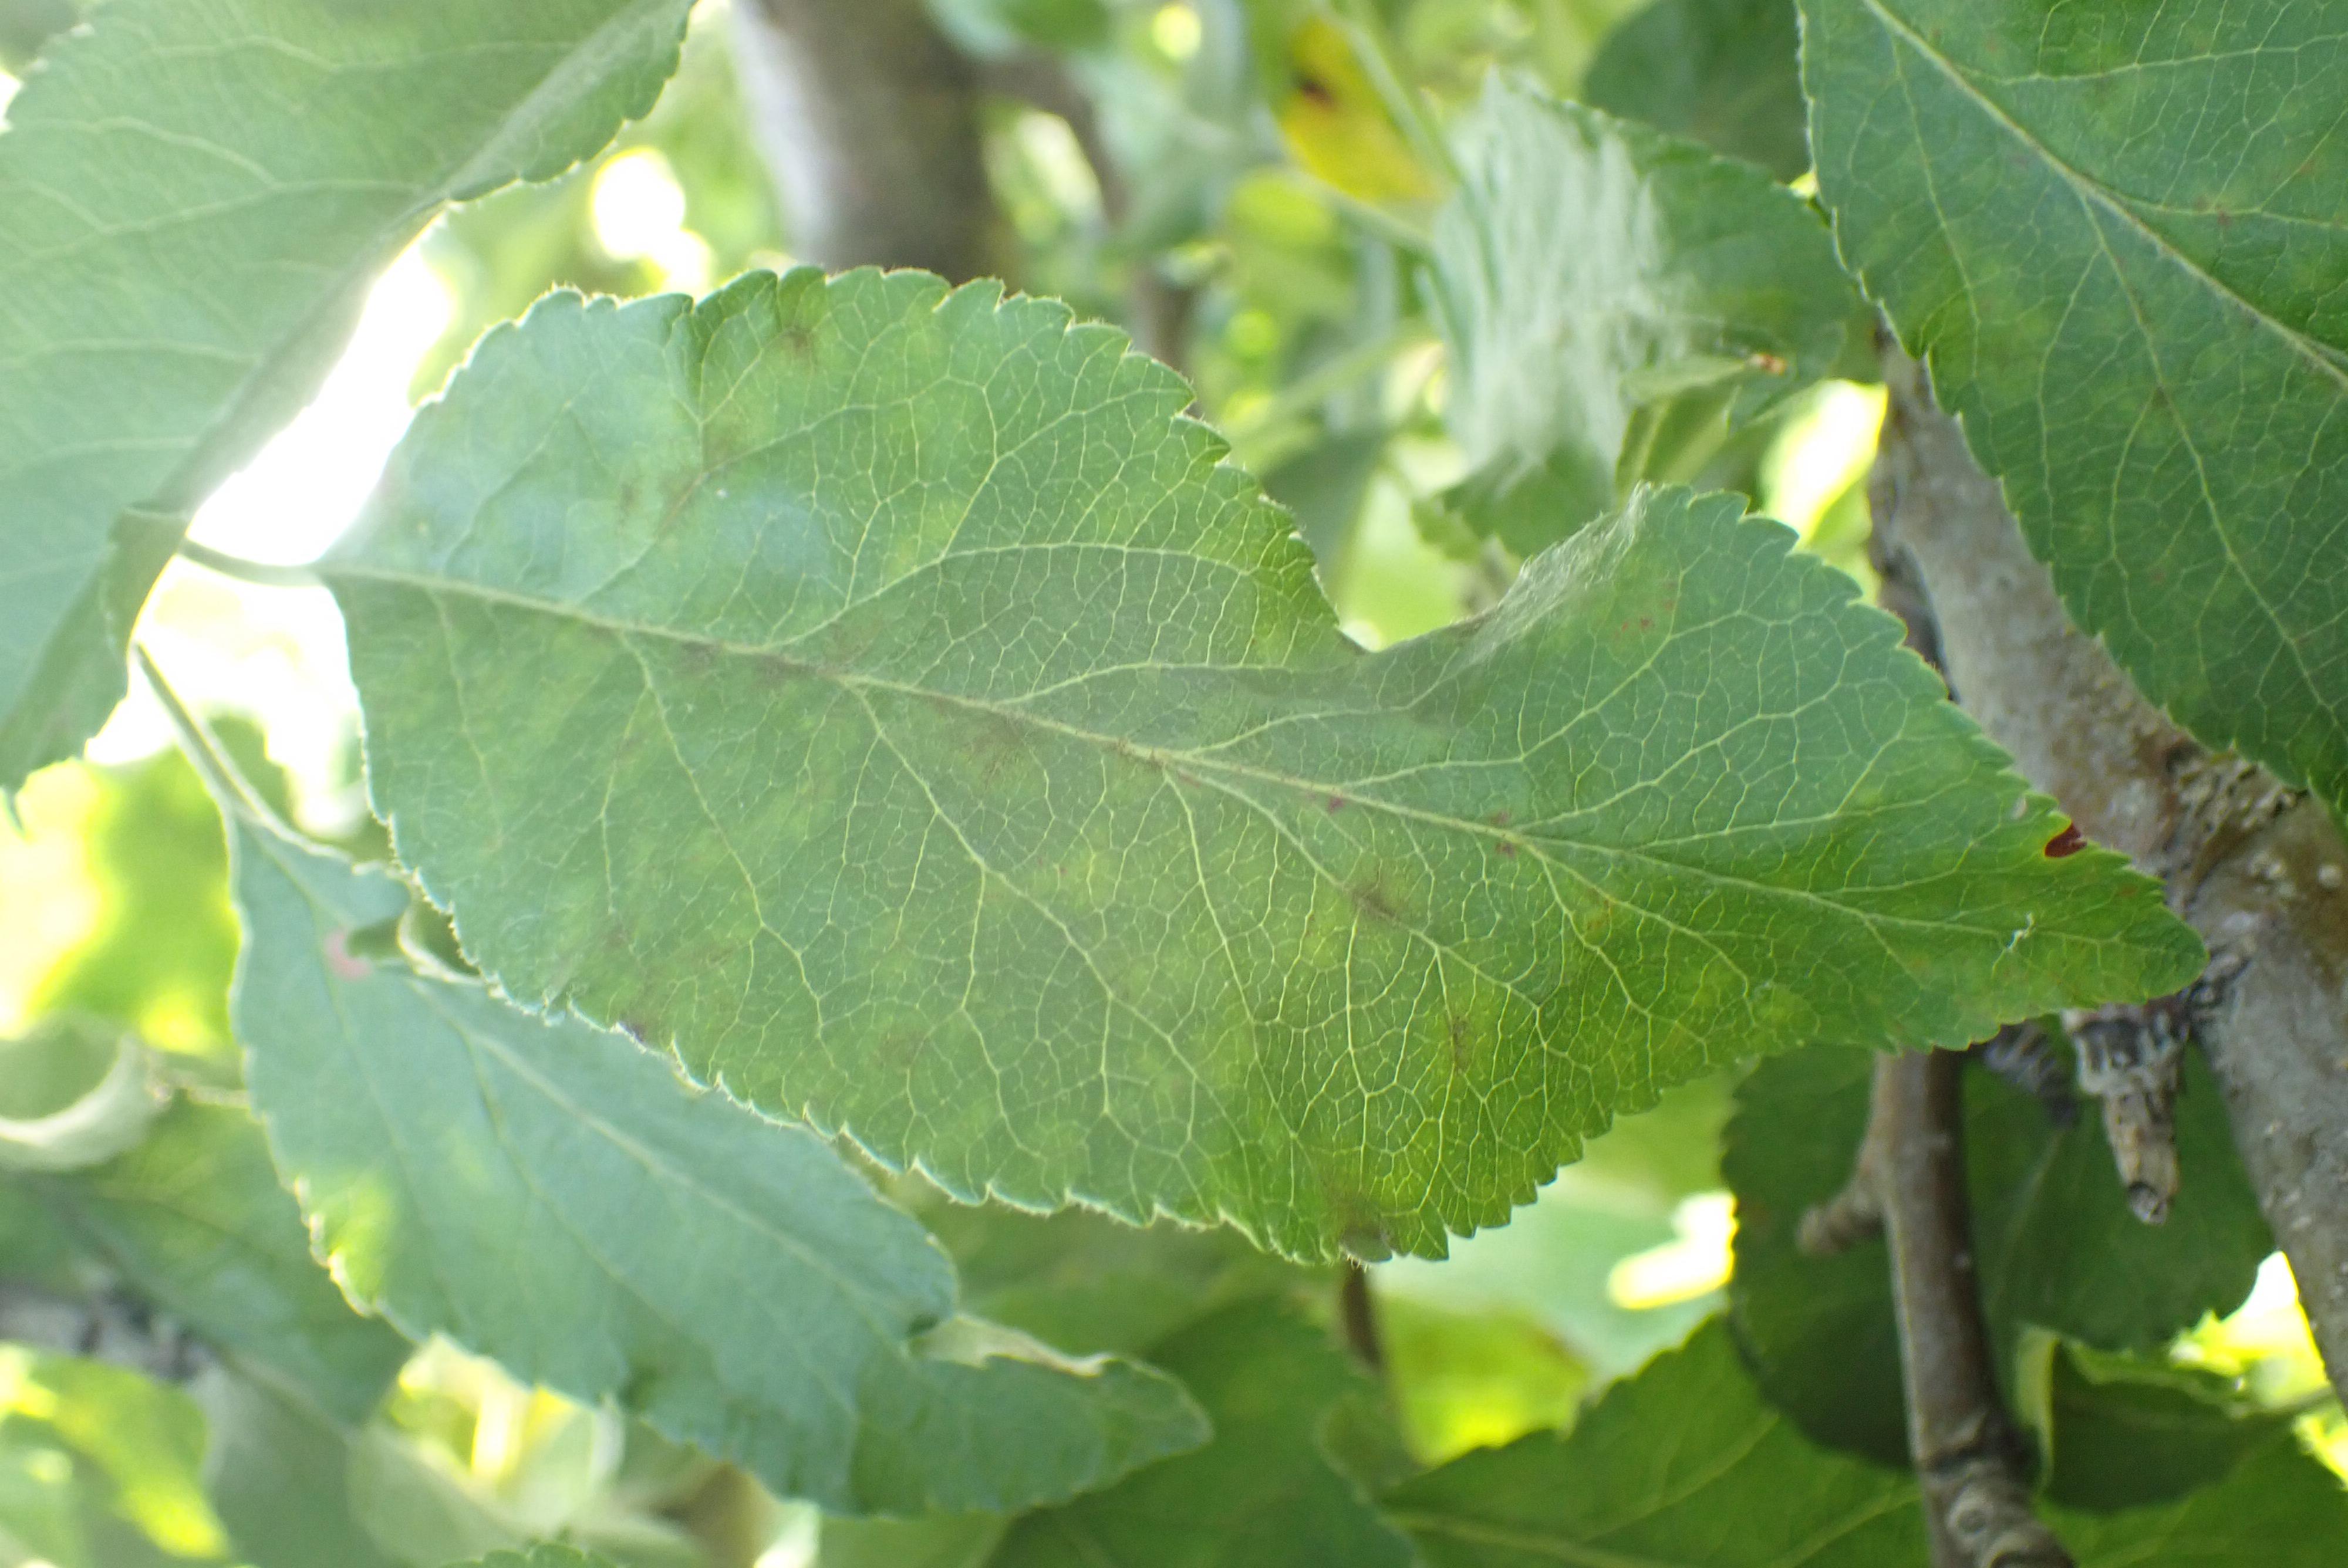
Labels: scab